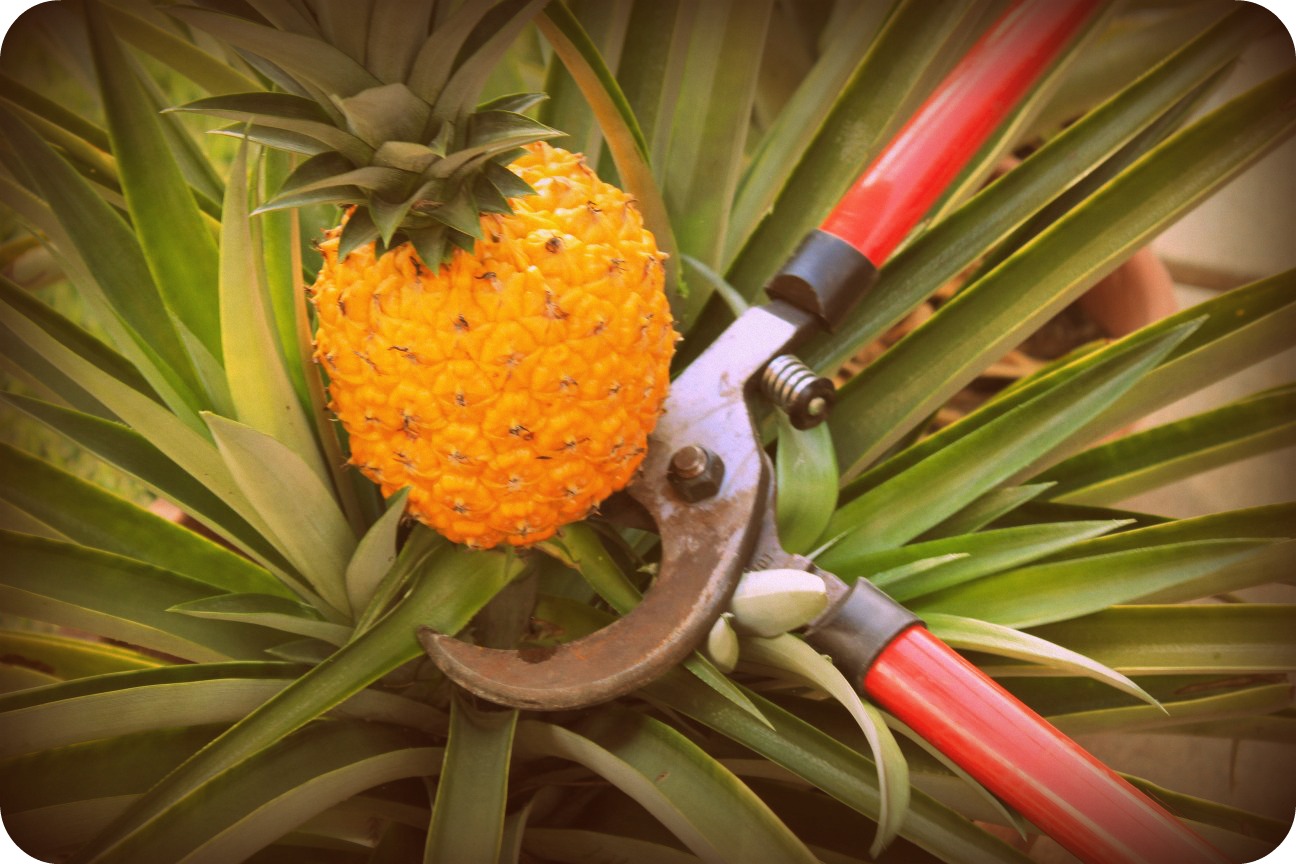
Label: Pineapple